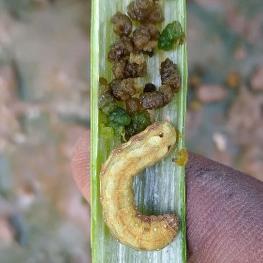
Crop: Onion
Condition: caterpillar-p